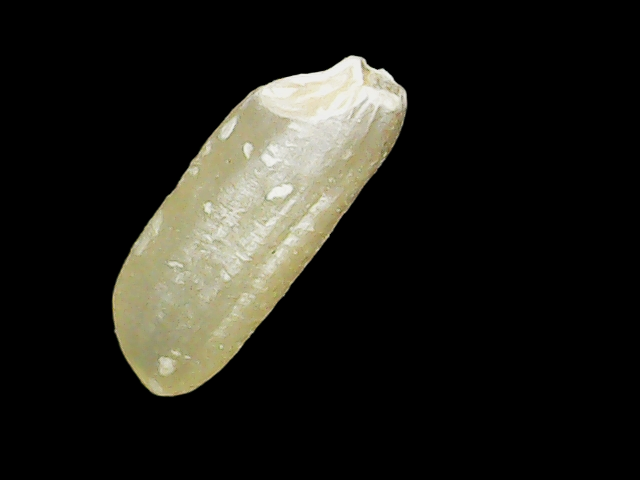
Rice variety: Binadhan17